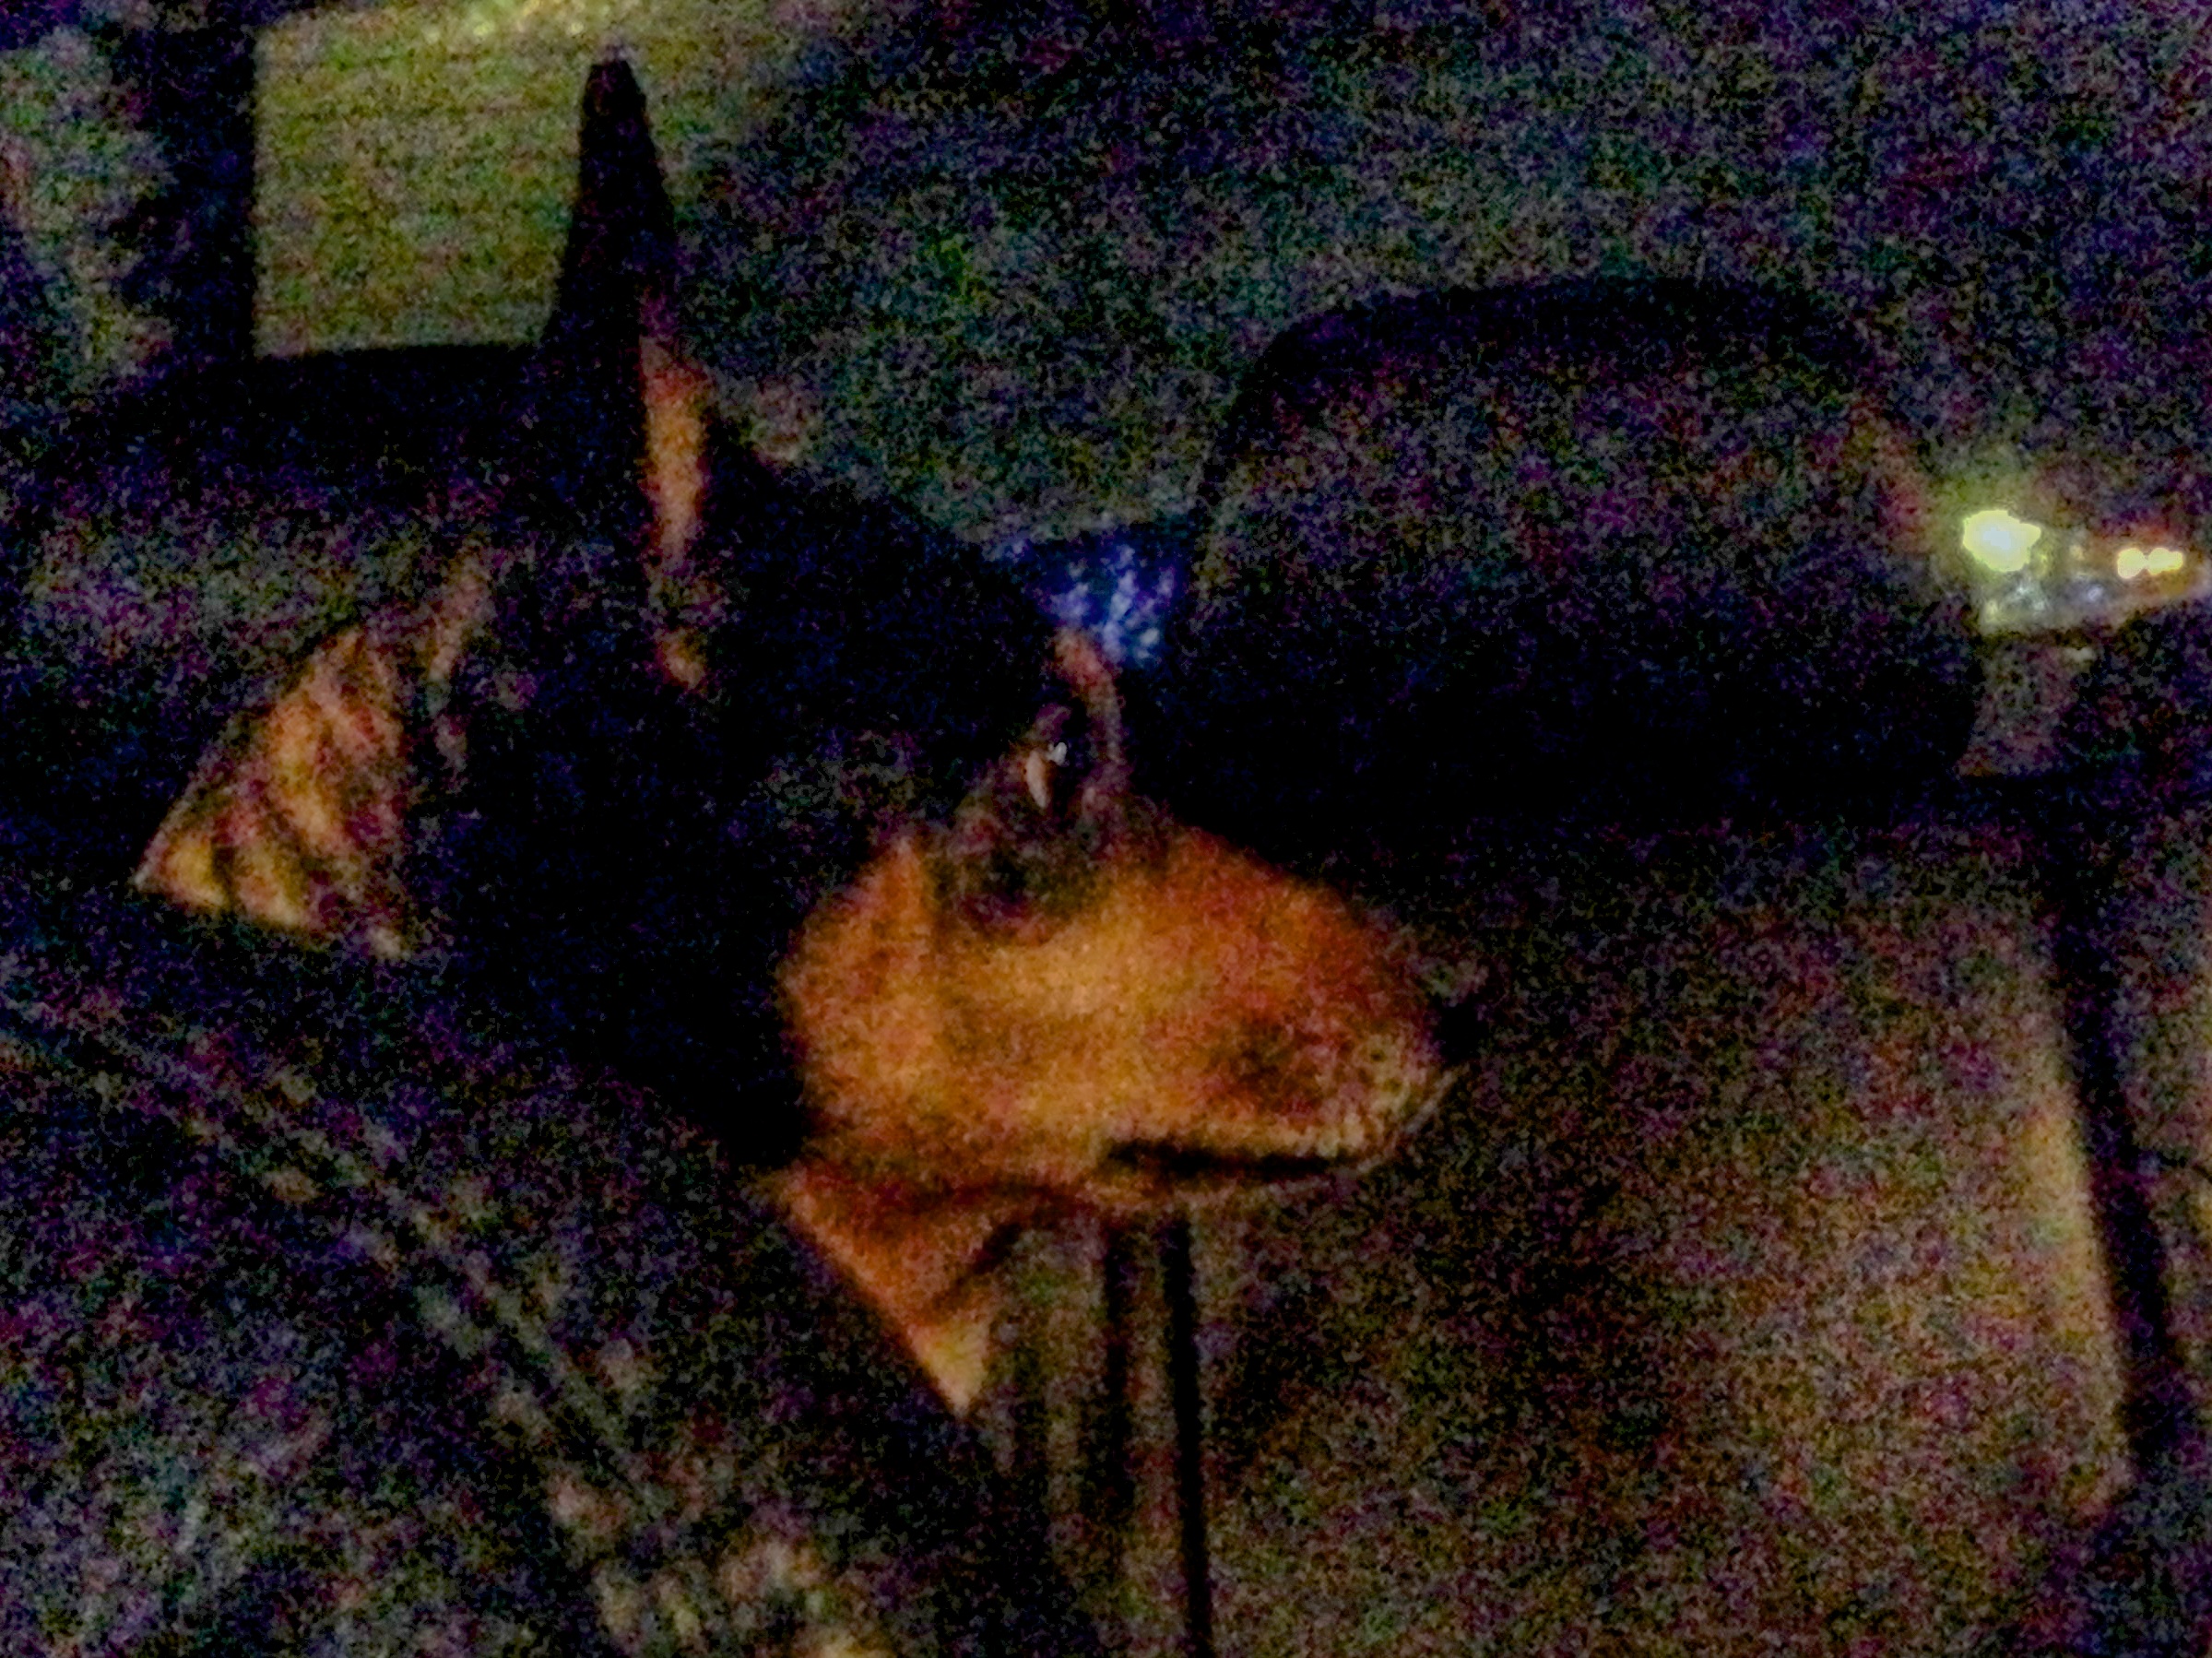
mammal, screenshot, dog like mammal